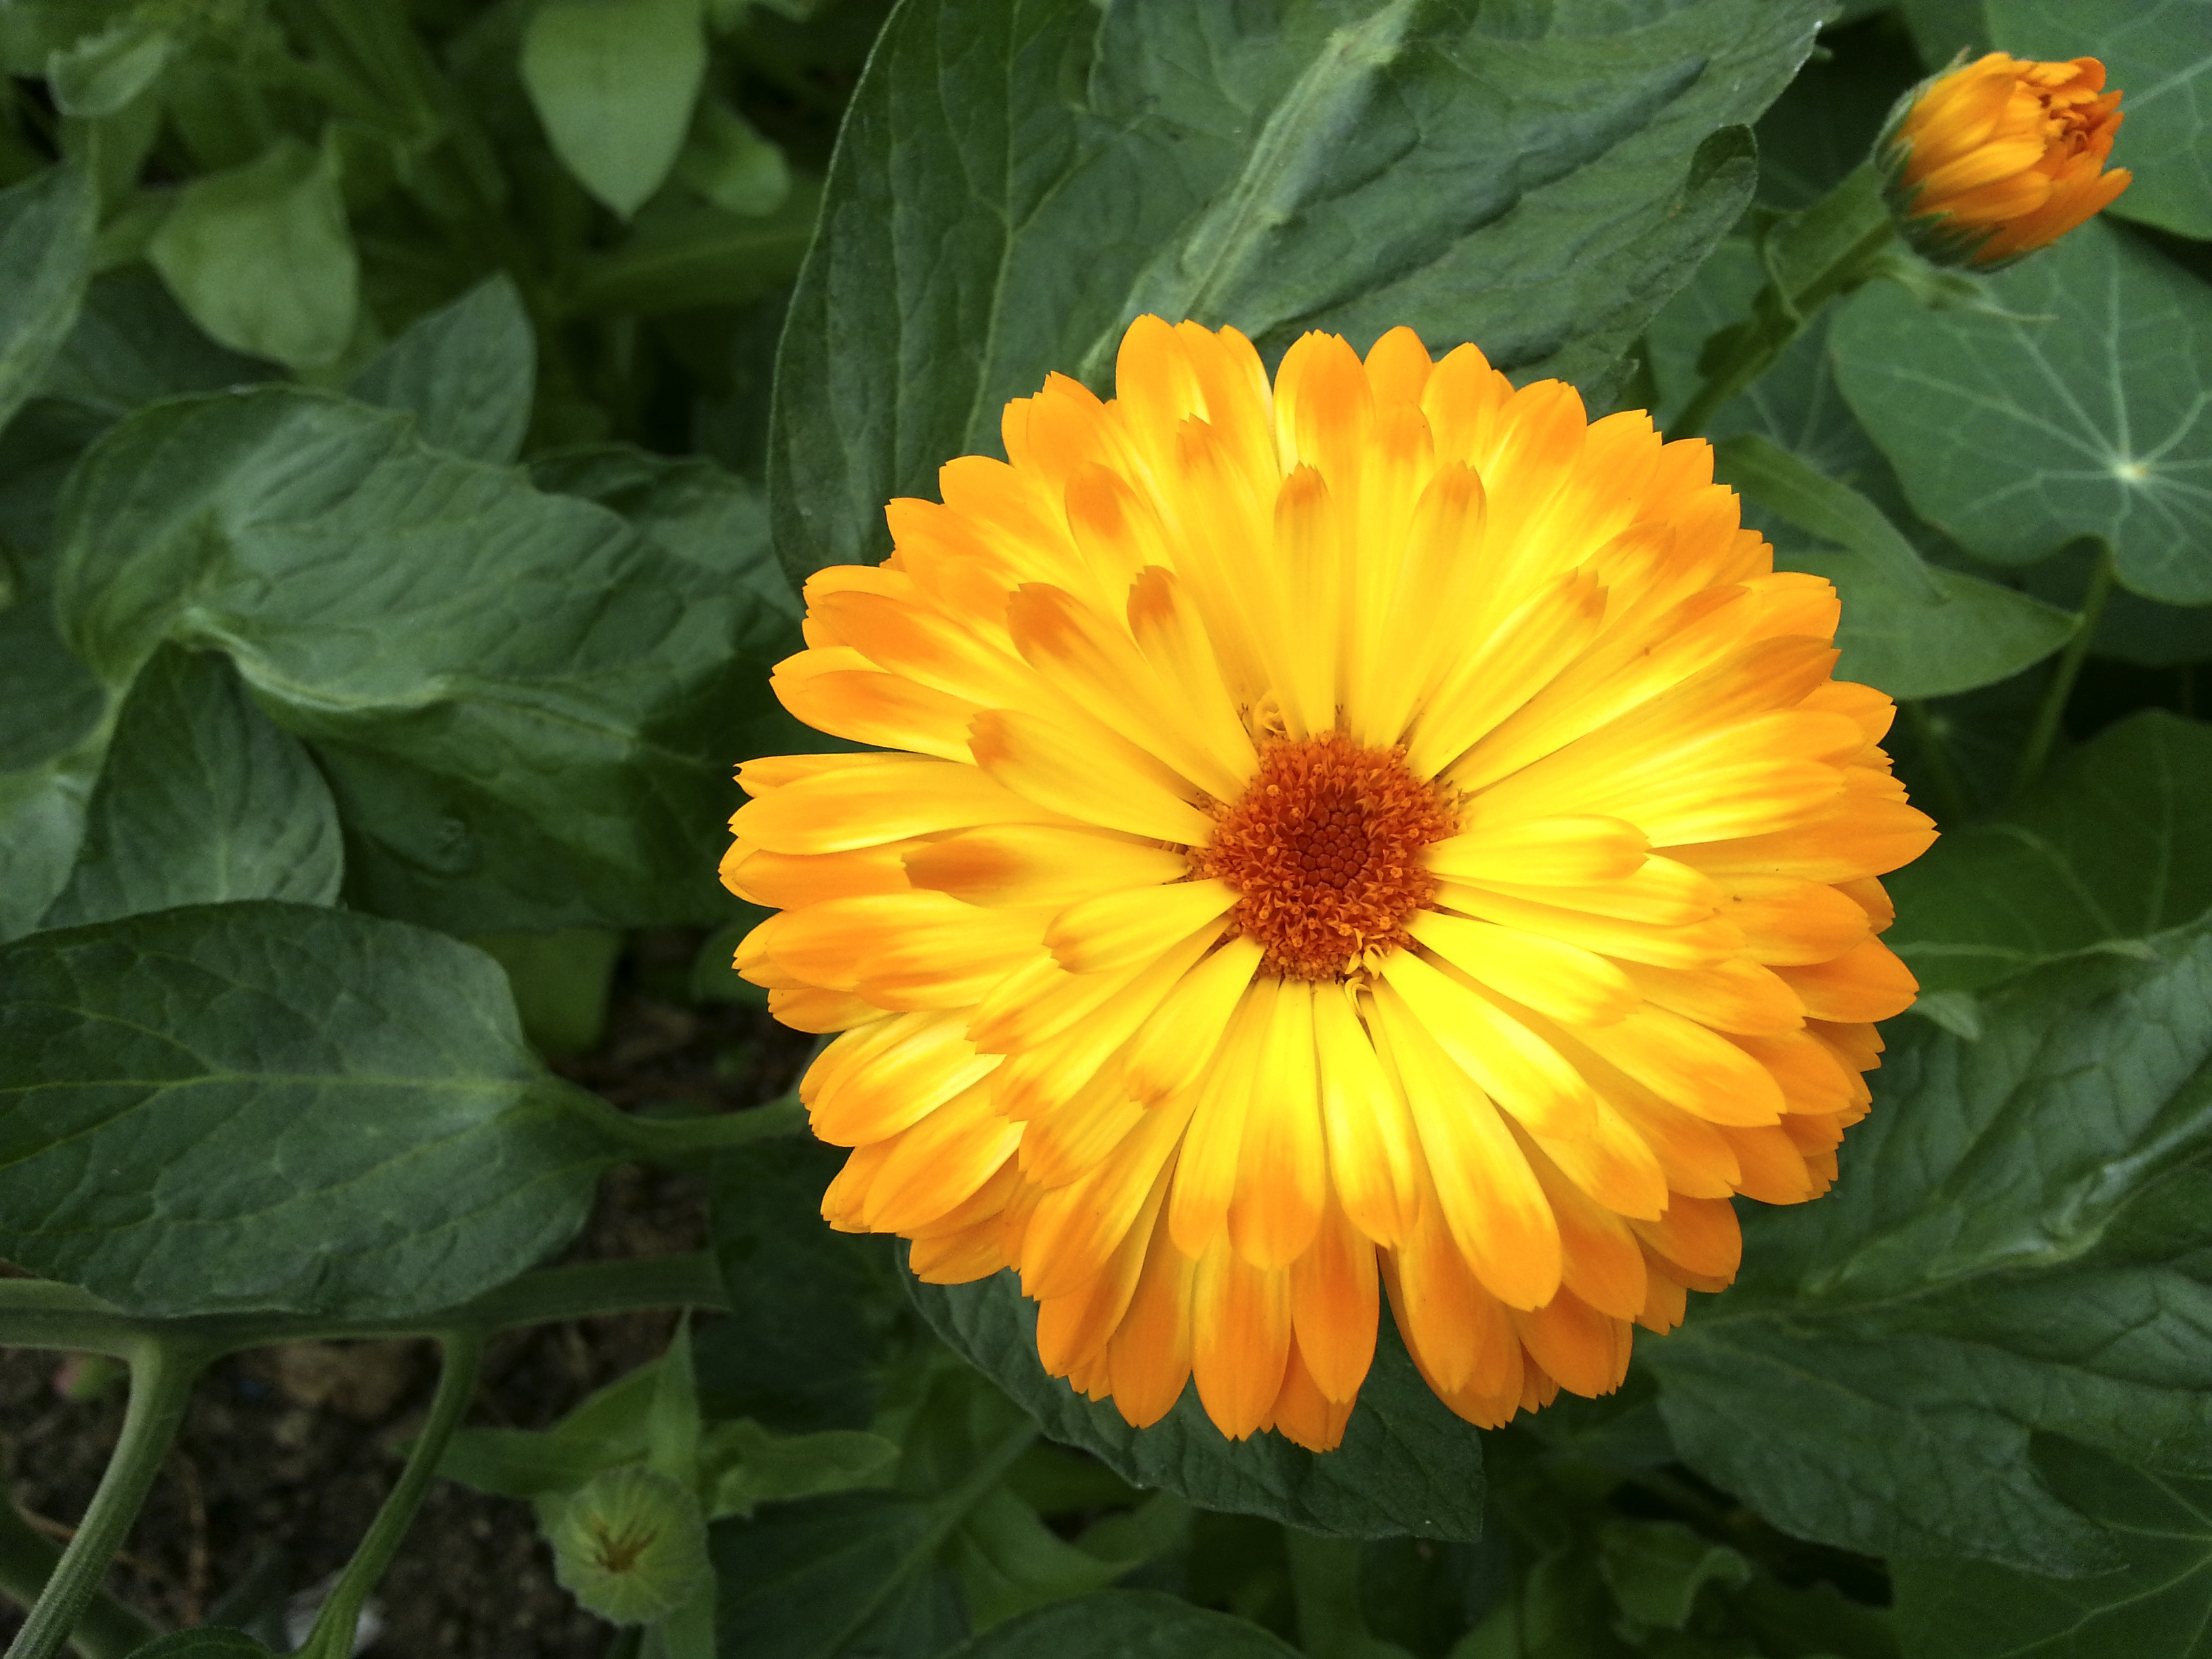
nature, blossom, plant, flower, petal, bloom, orange, garden, close, flora, flower garden, marigold, composites, medicinal plant, about, daisy family, calendula, annual plant, chrysanths